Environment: real
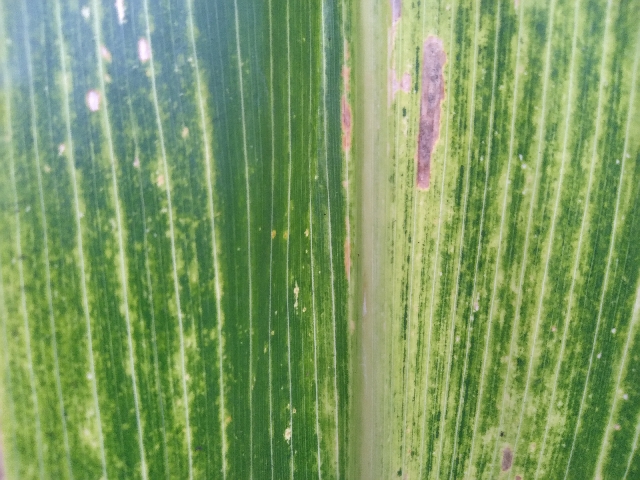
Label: lethal_necrosis